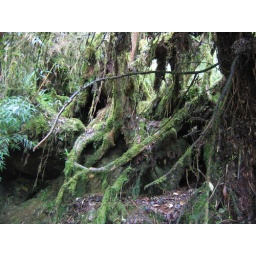
in the cloud forest